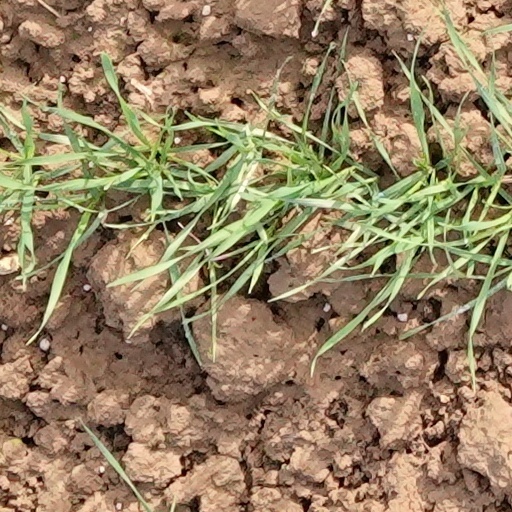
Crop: wheat